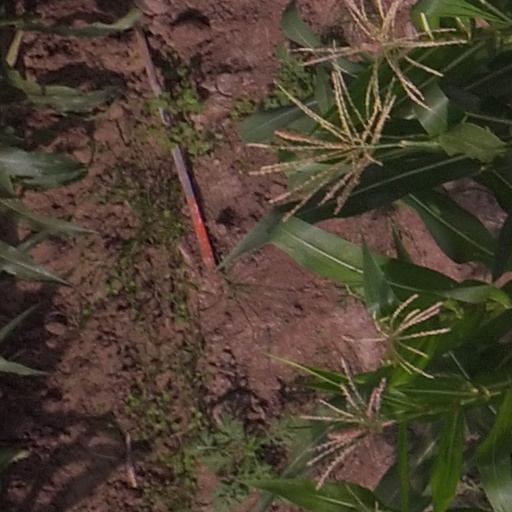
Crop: maize; corn